Shoreditch

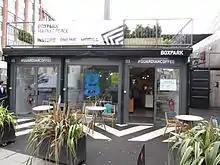
A coffee shop in Boxpark Shoreditch

Formerly a predominantly working-class area, since the 1990s Shoreditch has become a popular and fashionable part of London, particularly associated with the creative industries. Often conflated with its neighbouring sub-district of Hoxton, the area has been subject to considerable gentrification, with accompanying rises in land and property prices.